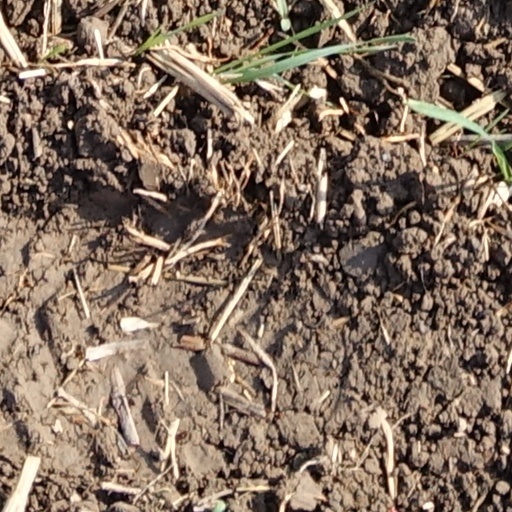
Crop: wheat